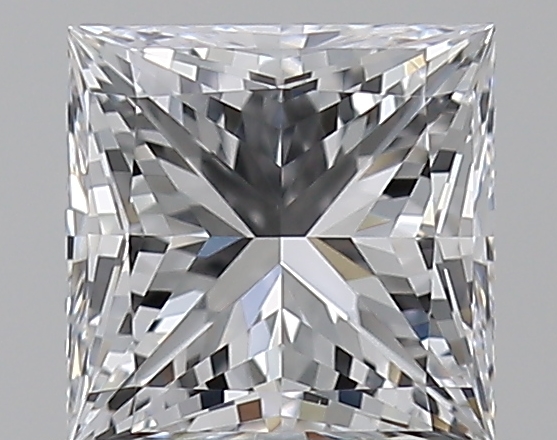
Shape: princess
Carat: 0.72
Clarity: VS1
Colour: D
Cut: EX
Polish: EX
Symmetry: EX
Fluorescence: N
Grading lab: GIA
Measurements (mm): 4.86 x 4.84 x 3.53